Mary Martin

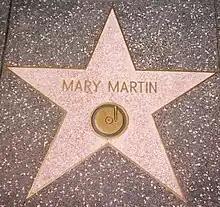
Star for Recording on the Hollywood Walk of Fame at 1560 Vine Street, Hollywood: She also has one for Radio at 6609 Hollywood Blvd.

Martin was inducted into the American Theater Hall of Fame in 1973. She received the Kennedy Center Honors, an annual honor for career achievements, in 1989. She received the Donaldson Award in 1943 for "One Touch of Venus". A Special Tony Award was presented to her in 1948 while she appeared in the national touring company of "Annie Get Your Gun" for "spreading theatre to the rest of the country while the originals perform in New York." In 1955 and 1956, she received, first, a Tony Award for "Peter Pan", and then an Emmy for appearing in the same role on television. She also received Tonys for "South Pacific" and in 1959 for "The Sound of Music".